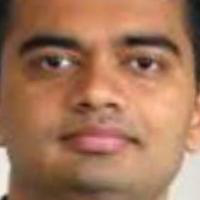
Age group: age 31-40